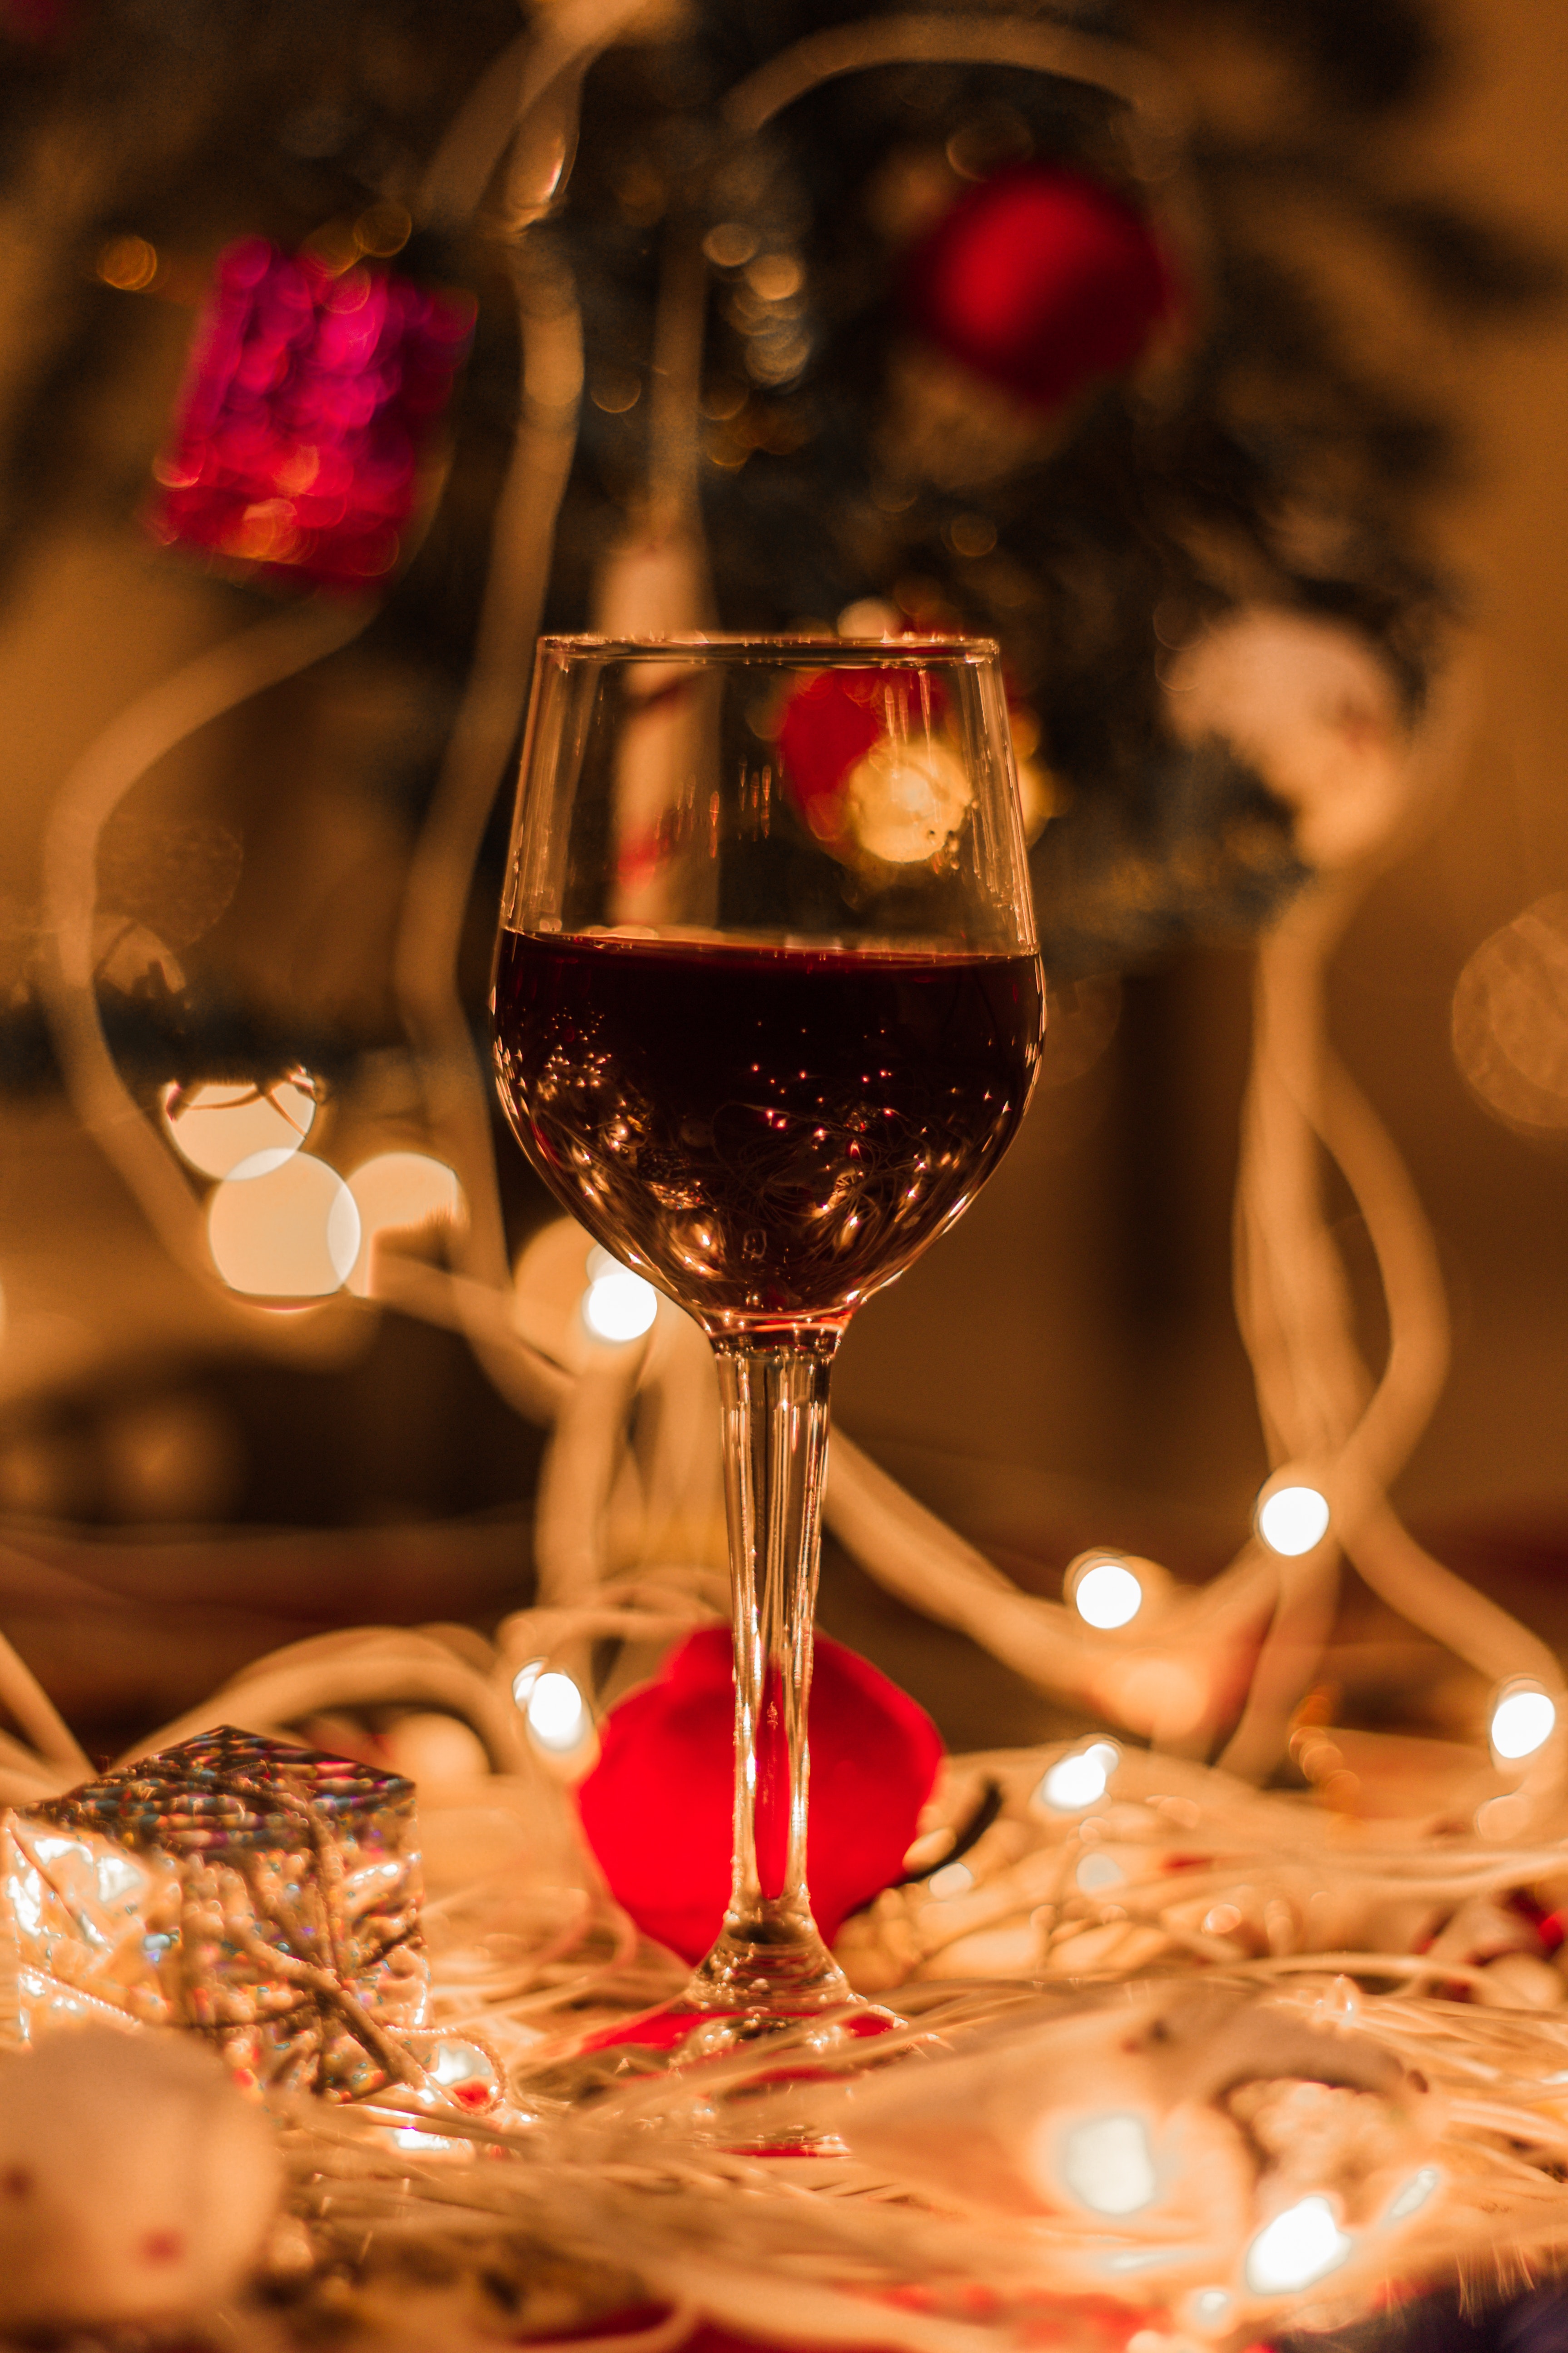
light, tableware, stemware, drinkware, wine glass, christmas ornament, wine, barware, champagne stemware, drink, alcoholic beverage, red wine, ornament, christmas decoration, dessert wine, glass, event, alcohol, Snifter, wine tasting, christmas, holiday, distilled beverage, christmas eve, glass bottle, still life photography, Holiday ornament, cocktail, decoration, wine bottle, liqueur, art, still life, interior design, champagne, tradition, white wine, port wine, aperitif, kir, restaurant